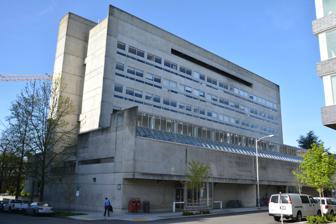
Building: Condon Hall (University of Washington)
Country: United States of America
Year built: 1975
University of Washington building Condon Hall John T. Condon Hall is an academic building of the University of Washington in Seattle, Washington . The building formerly housed the UW School of Law . The hall was named after John T. Condon , the first dean of the School of Law. History In 1973 the Philadelphia architectural firm Mitchell/Giurgola was selected to design the building with  Joyce / Copeland / Vaughan / Nordfors Architects serving as associate architects. In 1975, the University of Washington School of Law moved from the former Condon Hall, which was renamed Gowen Hall . At the time, the new facility afforded much more space to the School. The university planned for Condon to house classrooms, a moot court, seminar spaces, and a main reading room. The project's first phase had 129,000 square feet (12,000 m 2 ) of space. The budget for general construction was $3,814,900. The budget for furnishings was $250,000. The first phase included a law library and classroom space for 500 students. The university planned to construct a second phase, which would have increased the size of the building to 207,000 square feet (19,200 m 2 ). The second phase was supposed to have space for 50 post-graduate students and an addition to the law library that would double its size. In 1982 an economic recession occurred, forcing the university to cancel its plans. The law school gradually increased in size, and Condon became too small for the law school. Various departments of the law school were forced to occupy other buildings. The Washington State Legislature , on two occasions, failed to provide the funds to expand the building. At a later point the university decided that it could build a new administrative services building and then store extra administrative services that were previously spread across the university campus at Condon Hall. The university would use the cost savings to allow it to build a new law school. For a period of over one decade, officials from the law school advocated for a replacement for the Condon building. In 2003 the UW School of Law moved out of Condon into William H. Gates Hall . The university planned to use Condon as "surge space" after the law school moved out. That means that departments or offices would be temporarily located at Condon while their permanent facilities underwent renovation. Colleen Pike, the UW principal higher education facilities planner, said that the UW campus had no other "surge space" facilities. Beginning in 2006, on a temporary basis, Condon began to house the UW College of Built Environments Department of Architecture, the Department of Applied Mathematics, and the UW College of Engineering Department of Aeronautics & Astronautics. From around 2007 to around 2009, the university used it as surge space and, while Savery Hall was refurbished, several humanities departments were housed at Condon. Location Condon Hall is located on Campus Parkway, four blocks away from the UW main campus. "The lack of integration between it [the building] and the rest of campus impeded collaboration efforts" was noted as one of the reasons for moving out by Penny Hazelton, a professor and an associate dean for library and computing services of the current UW School of Law Gallagher Law Library, and Jonathan Franklin, the associate law librarian." Architecture Condon Hall, a poured-in-place concrete and glass building, has 132,000 square feet (12,300 m 2 ) of space. It was built in the Brutalist architectural style , for which the architectural firm Mitchell/Giurgola was known. Along with the newly built dormitory buildings nearby, the building stood out in the surrounding lower rise neighborhood. Early on, the building received several awards. However, controversies emerged in the local press some years later. Marsha King of the Seattle Times said in 1996 that Condon was "an ugly, badly designed, 20-year-old structure. With its narrow halls, windowless classrooms and sparse public spaces, the exposed concrete building is only slightly more appealing than the county jail." Eric Feigenbaum of The Daily of the University of Washington wrote "The only thing everyone, inside and outside the University, agrees on is that Condon Hall was a poor law school building from the moment it opened." Several law school deans complained about the building's design. In 1996 William P. Gerberding, the University of Washington President Emeritus , recalled that when he arrived to UW in 1979, he heard many complaints about Condon. In 1996 Ronald Hjorth, the Dean Emeritus of the University of Washington School of Law , said that Condon was "a miserable structure" and that "[t]he future of this law school is not bright, if we stay in this building." The building design became the subject of renewed criticism when the local press started debating the need for a new building for the Law School. In 2003, Dean Hjorth called "...[Condon Hall] an example of early Stalinist architecture ...[which] did not uplift the spirits." Ray Rivera of the Seattle Times referred to it as a "joyless" structure. For Sheri Olson of the Seattle Post-Intelligencer , the building was "despised from the start" due to its architectural style. Olson said that the "bunkerlike" building "resembled the last bastion of an embattled male-dominated profession holed up behind narrow slots in the concrete sunscreens." In the meantime, university officials found the building to be too small, and its concrete floors and walls made modernizing the technical infrastructure difficult. By 2003 the University encountered difficulty in upgrading the building for computer-based instruction. In contrast, architects and their critics found many positive attributes to the building design. There was clarity in locating ancillary offices and lower level lounges in the south end of the structure while the library was placed in the north end. Concentrating utilitarian functions along a central wall that protrudes at both ends of the building, housing elevators, stairs, and toilets, was also appreciated. Architectural Record stated that this layout would guide a person navigating in the building and would facilitate adding to the building in the future when its second stage would be built. The article also noted that this building, and the Tredyffrin Library in Strafford , Tredyffrin Township, Pennsylvania ; which was also designed by Mitchell/Giurgola, shared common underlying concepts, including, "unusual sensitivity in using natural light to best advantage while warding off the sun ... [a] quickly apparent organization of functions ... [and being] responsive to the varying situations in which it is built." In 2019, UW News's Peter Kelley wrote " Beauty in Brutalism? Architecture professor Alex Anderson reviews the UW's 'bunkerlike' behemoths " following the publication of an essay by Anderson in Harvard Design News . Alex Anderson, who also is Director of the MS Program in Architecture History and Theory, is quoted by Kelley as recalling that during the Department of Architecture's temporary stay in Condon Hall "Most of us [meaning faculty, staff and students] liked the building for a bunch of reasons. First, the concrete work is very precise—smooth with straight edges and carefully arranged tie holes. It is clear what parts of the building are structural and nonstructural. The building also does a great job of orienting the spaces inside. Offices have great views, but the concrete sun shades protect them from excess glare. The large spaces on the north side, which we used for studios, have great light." Today, Condon Hall stands as one of the few pedigreed specimens of Brutalist architecture on the U.S. West Coast. Awards Upon completion, the building won several architectural awards including the 1976 American Institute of Architects Philadelphia Chapter Citation of Excellence and the 1977 Pennsylvania Society of Architects (now the AIA Pennsylvania ) Distinguished Building Award. Facility In 1999, overcrowded conditions occurred at Condon. Students who were late to class were required to stand in hallways. Because of the lack of space, the law school did not house the alumni relations office and the continuing legal education program in Condon. Instead the university rented houses across the street from Condon and housed the programs there. The six law clinics were located outside of Condon Hall. From 1974 to 1998, the law school was unable to expand its enrollment and its curricula. In 2001 the classrooms did not have computers, nor did they have sufficient electrical outlets. The building had limited access for people who had disabilities. On two occasions the American Bar Association said that Condon was not suitable for what Ray Rivera of the Seattle Times referred to as "today's cyber-dependent study of law." Library Condon Hall previously housed the Marian Gould Gallagher Law Library. It was named after Marian Gould Gallagher, who served as the law library director of the University of Washington. The plan for Phase I stated that the law library was to include 40,977 square feet (3,806.9 m 2 ) of space. Under Phase II, the law library was supposed to have its space doubled, but Phase II never happened. Pegeen Mulhern, author of "Marian Gould Gallagher's Imprint on Law Librarianship—The Advantage of Casting Bread upon the Waters," said that the library reading rooms were comfortable. Mulhern added that "By and large Gallagher's domain, the new law library, was a great success." In 2001 the former law library occupied space on seven different floors, including the basement. The law library facility had 22 entrances and exits. This provided an unsecure environment for its library volumes. Around 1996 the law school lost $400,000 annually in stolen books. The 22-inch (560 mm) book aisles were not compliant with the Americans with Disabilities Act . The issues with the library were used as jokes in a roast for Gallagher held by the faculty at her retirement party. In 2003, while the books were moved out of Condon to go to William H. Gates Hall , the librarians could not fit their library carts into the aisles. The staff used a ferrying system to get books to range ends. The staff used a cart numbering system, removed books from shelves, and placed them in the carts. Departments and agencies In addition to several classrooms and lecture halls, the building is currently home to Startup Hall, which is a university-sponsored space for local entrepreneurs and startups to work in as part of the university's CoMotion collaborative innovation program. In 2012, the University of Washington Ethnic Cultural Center (ECC) had a temporary location on Condon's seventh floor. The ECC moved into a new permanent facility on Brooklyn Ave in 2013 called the Samuel E. Kelly Ethnic Cultural Center. From 2010 to 2012, when the university's student union building ( The HUB ) was being renovated, Condon Hall served as the location for The HUB @ Condon, which was a temporary facility that replaced the services of the permanent HUB facility during the renovation. The permanent HUB facility reopened in the northern hemisphere fall of 2012. During the renovation, the Associated Students of the University of Washington (ASUW), a nonprofit organization, had its main offices in Rooms 413/429 of Condon Hall. When the University of Washington School of Law occupied Condon Hall, the Pacific Rim Law & Policy Journal had its offices in the building. Gallery Condon Hall 1 Condon Hall 2 Condon Hall 3 Condon Hall 4 References "Relating common solutions: two libraries by Mitchell/Giurgola." Architectural Record . August 1977. Volume 162. p. 93–98. ISSN 0003-858X. Notes